Cybernetics

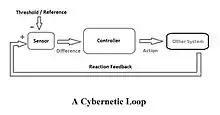
Principle diagram of a cybernetic system with a feedback loop

Cybernetics is the transdisciplinary study of circular causal processes such as feedback and recursion, where the effects of a system's actions (its outputs) return as inputs to that system, influencing subsequent action. It is concerned with general principles that are relevant across multiple contexts, including in engineering, ecological, economic, biological, cognitive and social systems and also in practical activities such as designing, learning, and managing. Cybernetics' transdisciplinary character has meant that it intersects with a number of other fields, leading to it having both wide influence and diverse interpretations.